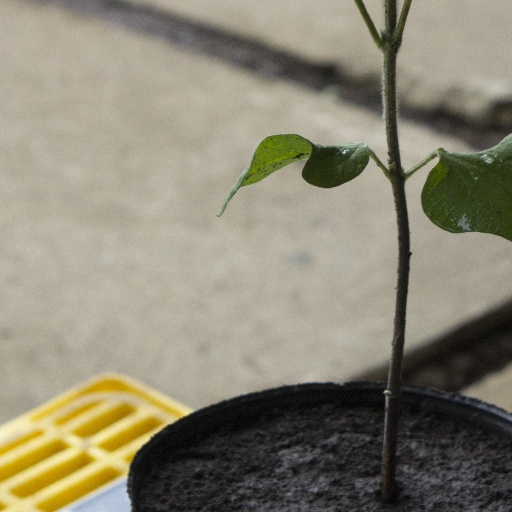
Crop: soybean